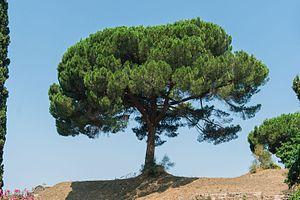
Pinus pinea, Pompéi, Italie.